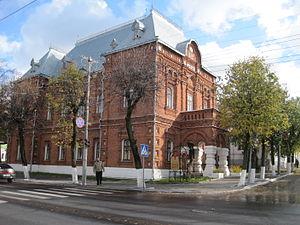
Musée d' histoire à Vladimir